Maryland Renaissance Festival

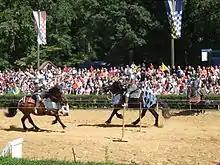
Jousting at the Renaissance Festival

The English Tudor village is of woods and fields. There are more than 130 craft shops and 42 food outlets.